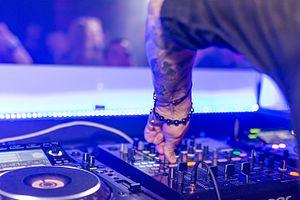
Table de mixage Pioneer DJM-900 Nexus (voir http://www.pioneerdj.com/en/product/mixer/djm-900nxs/black/overview/) — anciens nom et description étaient faux
La série DJM est une gamme de tables de mixage créée dans les années 1990 par Pioneer DJ, comptant plusieurs modèles, comme les modèles 350, 850, 900NXS2, et 2000NXS.